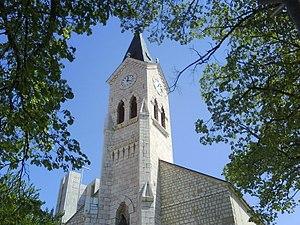
L'église de l'Immaculée-Conception est située en Bosnie-Herzégovine, sur le territoire de la ville de Posušje et dans la municipalité de Posušje. Elle est inscrite sur la liste provisoire des monuments nationaux de Bosnie-Herzégovine.
Cet article recense les monuments nationaux situés sur le territoire de la municipalité de Posušje en Bosnie-Herzégovine et dans la Fédération de Bosnie-et-Herzégovine. La liste établie par la Commission pour la protection des monuments nationaux compte 1 monument national inscrit sur la liste principale et 4 monuments inscrits sur une liste provisoire.